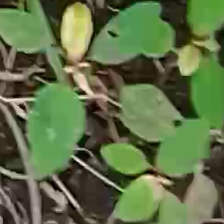
Weed species: Moti_dudhi(Euphorbia_geneculata_L)